Singapore national football team

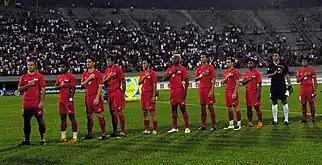
Singapore 2-0 Lebanon on 26 March 2008 at the Old Kallang National Stadium.

In 2006, Avramović then led Singapore into the 2007 AFC Asian Cup qualifiers with a 2–0 victory at home over Iraq, but Singapore failed to build on this victory and then lost away to Palestine. The Singapore team then took on China away in Tianjin and lost to an injury time penalty. China travelled to Singapore for the second meeting and the Singapore defence held out for a 0–0 draw. A subsequent 2–4 loss to Iraq dashed Singapore's hopes of qualifying for the Asian Cup. The Asian Cup qualifying campaign ended with a default 3–0 victory over Palestine, who were unable to fulfil the fixture.